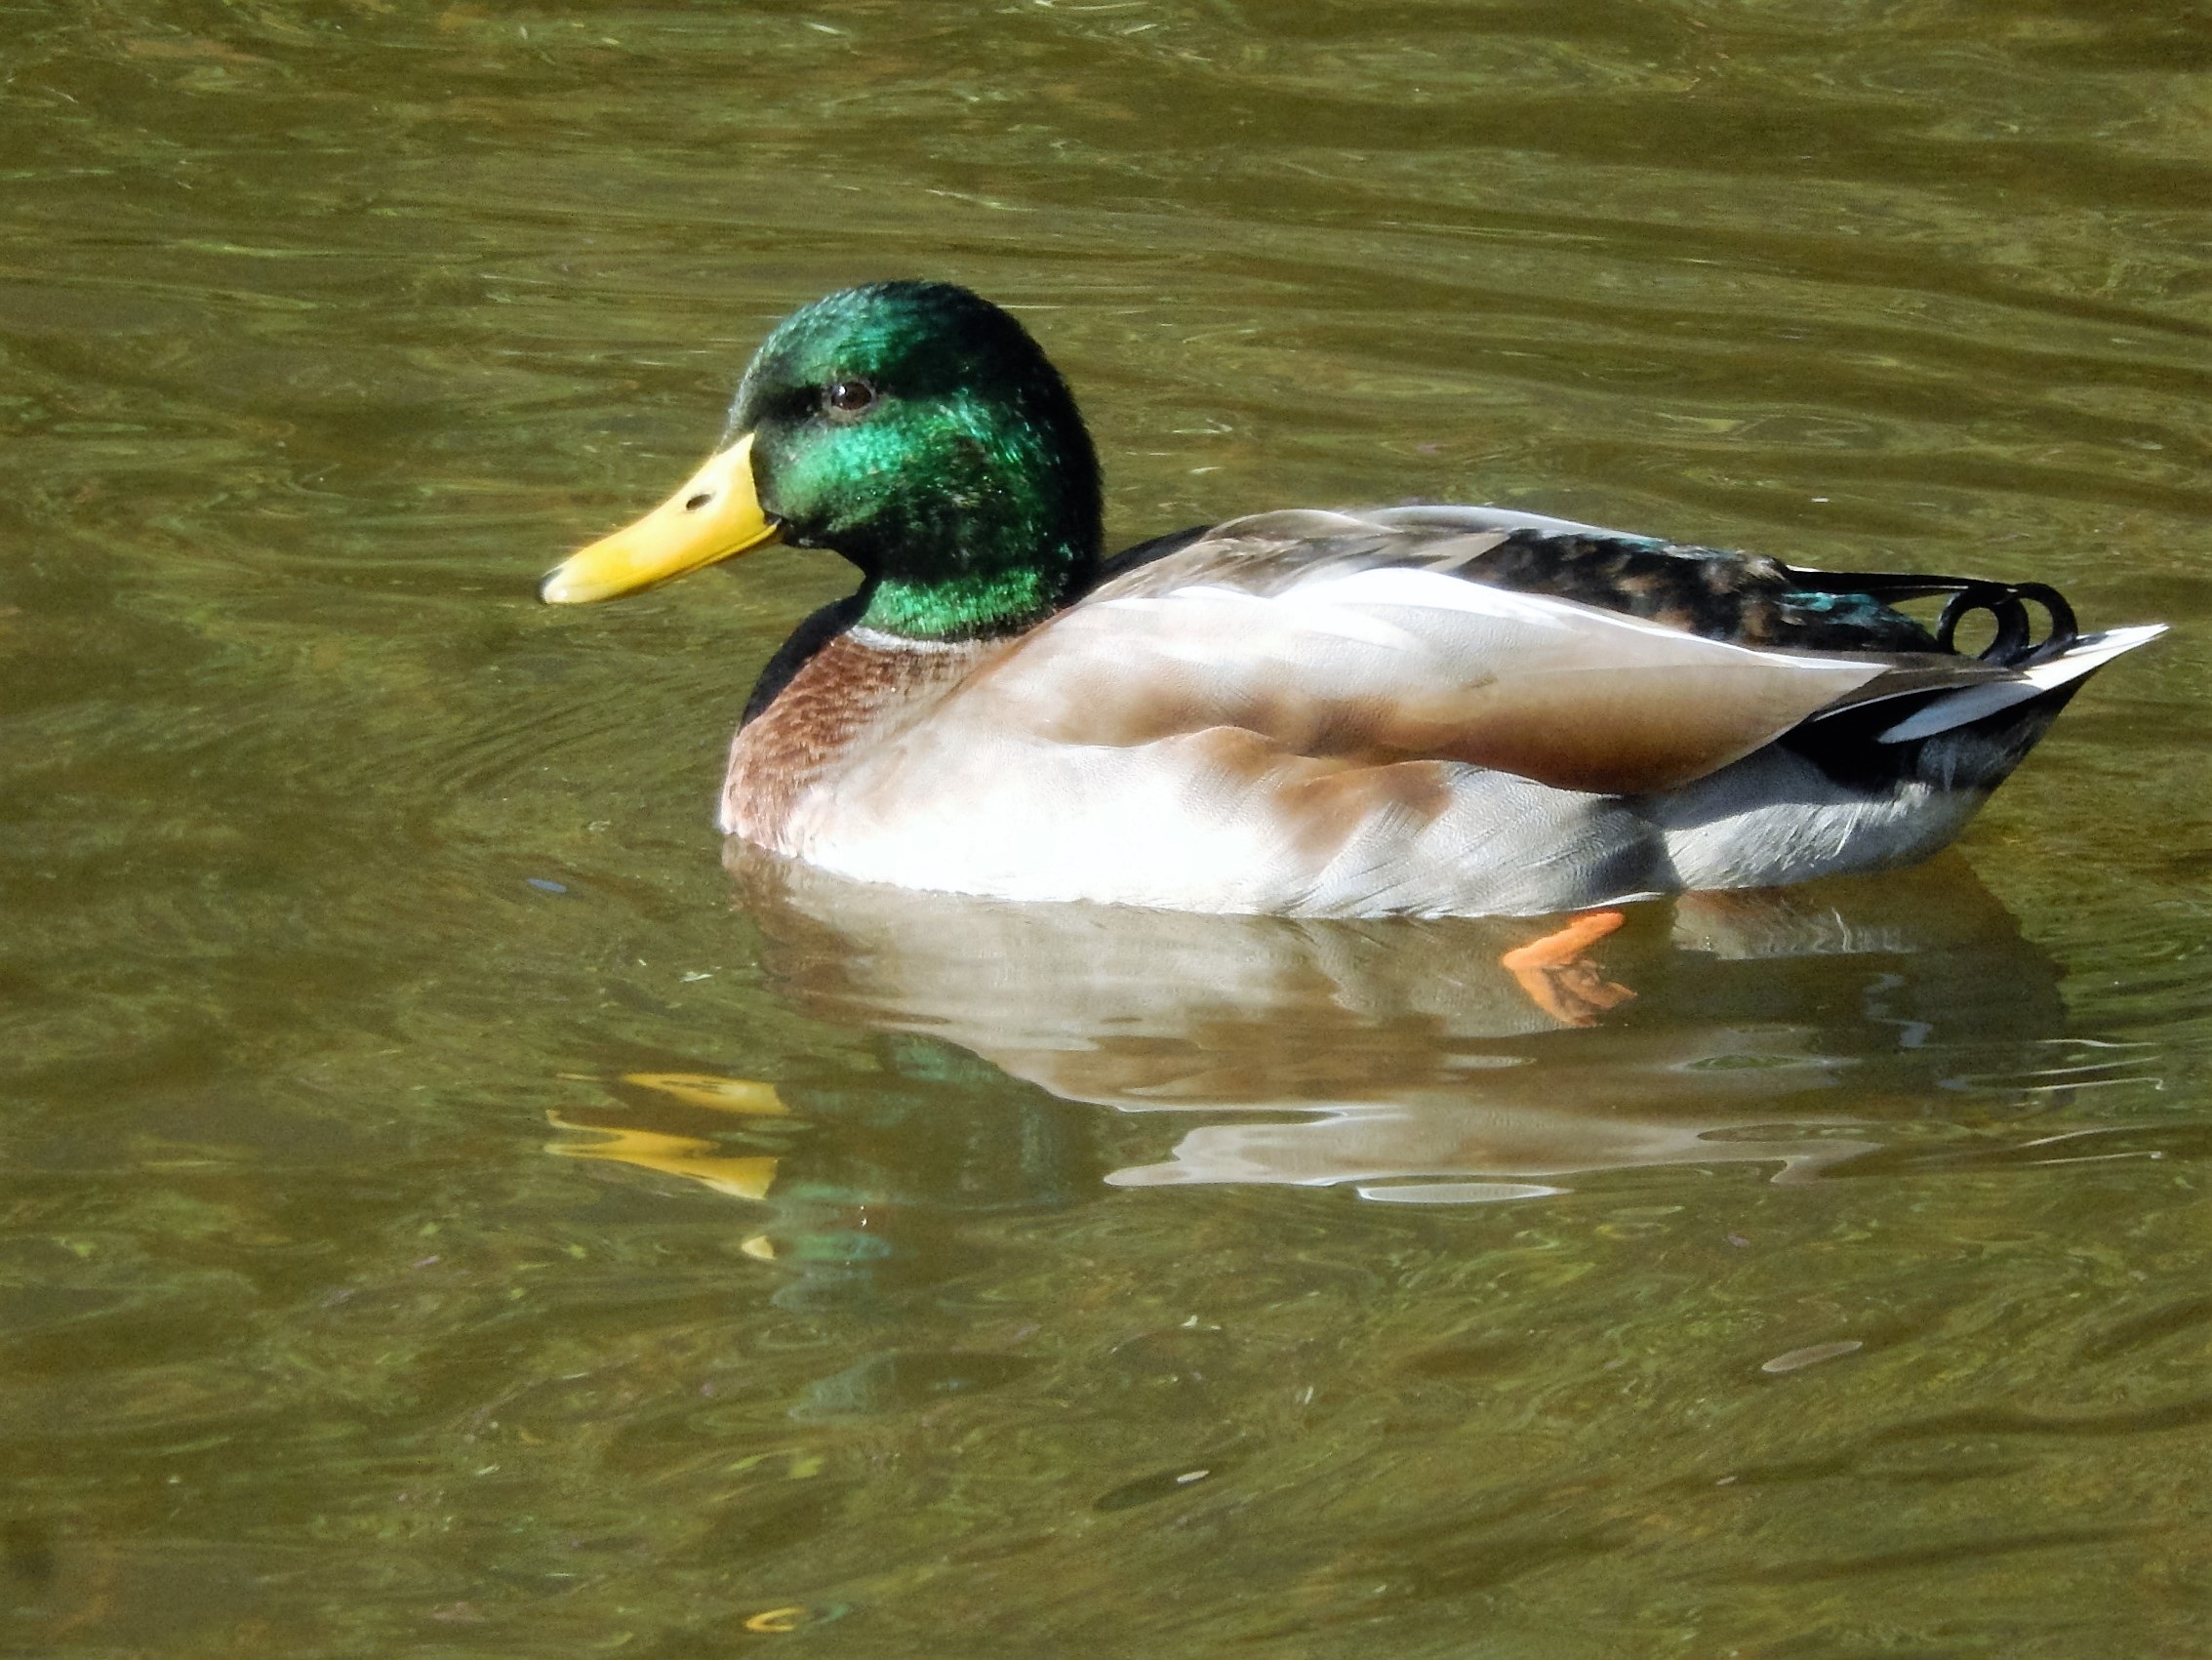
water, nature, bird, wildlife, beak, fauna, poultry, duck, vertebrate, mare, waterfowl, water bird, mallard, canard, ducks geese and swans, seaduck